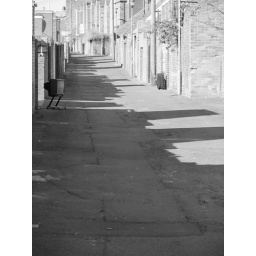
Unwanted TV and suitcase thrown out in the back streets of some old tyneside houses